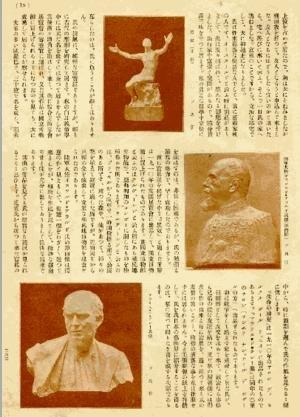
Magazine japonais présentant l’œuvre d’Eug. J. de Bremaecker
Eugène Jean de Bremaecker est un sculpteur statuaire et médailleur belge, né à Bruxelles, le 14 juillet 1879 et mort à Ixelles, le 18 janvier 1963.